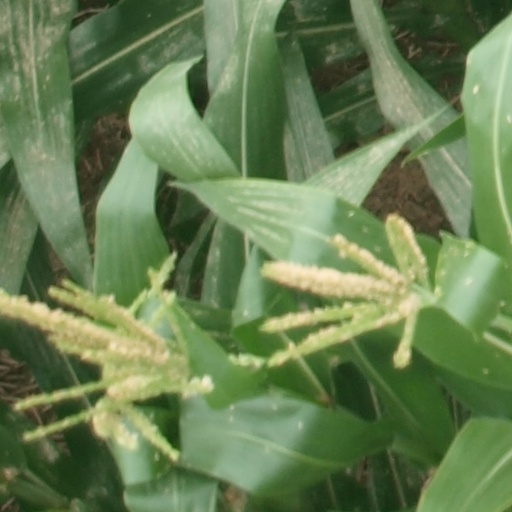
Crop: maize; corn